International Map of the World

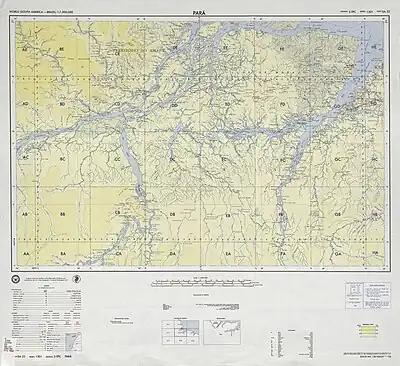
The map of the mouth of the River Amazon

The International Map of the World (IMW; also the Millionth Map of the World, after its scale of 1:1000000) was a project to create a complete map of the world according to internationally agreed standards. It was first proposed by the German geographer Albrecht Penck in 1891.